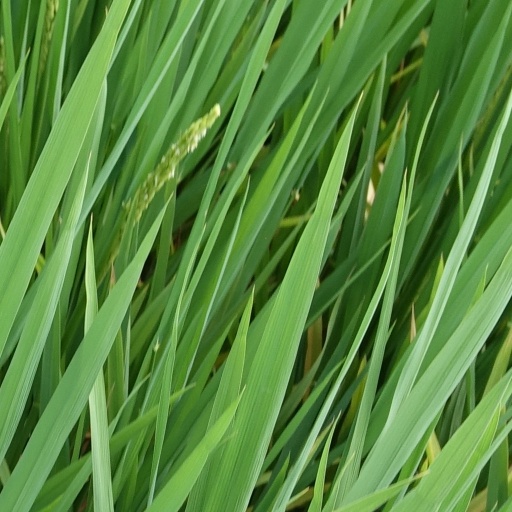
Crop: rice